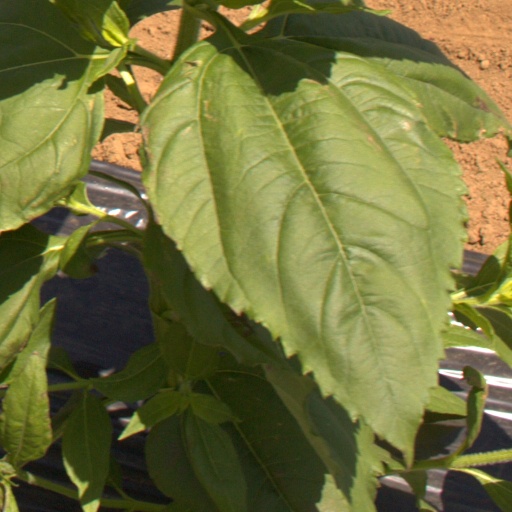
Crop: Jerusalem artichoke